Molly Ephraim

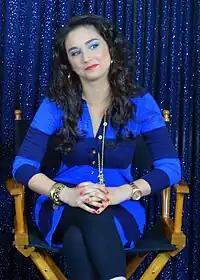
Ephraim in 2012

Ephraim appeared as a series regular in the role of Mandy Baxter, daughter of series' lead Mike Baxter (portrayed by Tim Allen), on the ABC sitcom "Last Man Standing", which premiered on October 11, 2011 and originally ended in March 2017, canceled after six seasons. The series was revived by Fox in May 2018, but Ephraim opted not to return for the show's seventh season, with Molly McCook recast in the role.